General Duffy's Waterhole

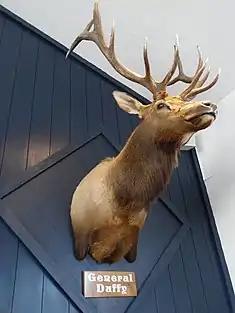
General Duffy overlooking pub tap room

Construction on the taphouse began in 2018 and was completed in early 2019. The taphouse was opened for business in March 2019. By that summer, Duffy's was sponsoring a weekly street market next to the taphouse. The market was the brainchild of Robertson's wife, Susan. In the fall, the street mall shifted to a farmer's market with fresh produce.